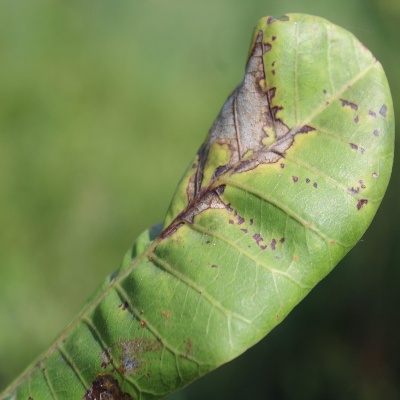
Crop: Cashew
Condition: anthracnose